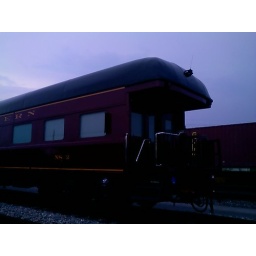
office car setting in altoona pa